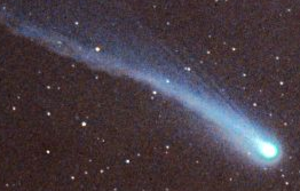
Kometkoma
Kometen Ikeya-Zhang viser en lys og tydelig koma og komethale.
Kometkoma eller Komaen er den tågede indpakning rundt kometkernen. Den bliver dannet når kometen passerer nær Solen på sin elliptiske bane rundt om solen, og dele af overfladen sublimerer.